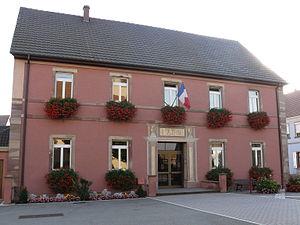
Mairie (1862) d'Artolsheim (Bas-Rhin)
Artolsheim est une commune française située dans le département du Bas-Rhin, en région Grand Est.